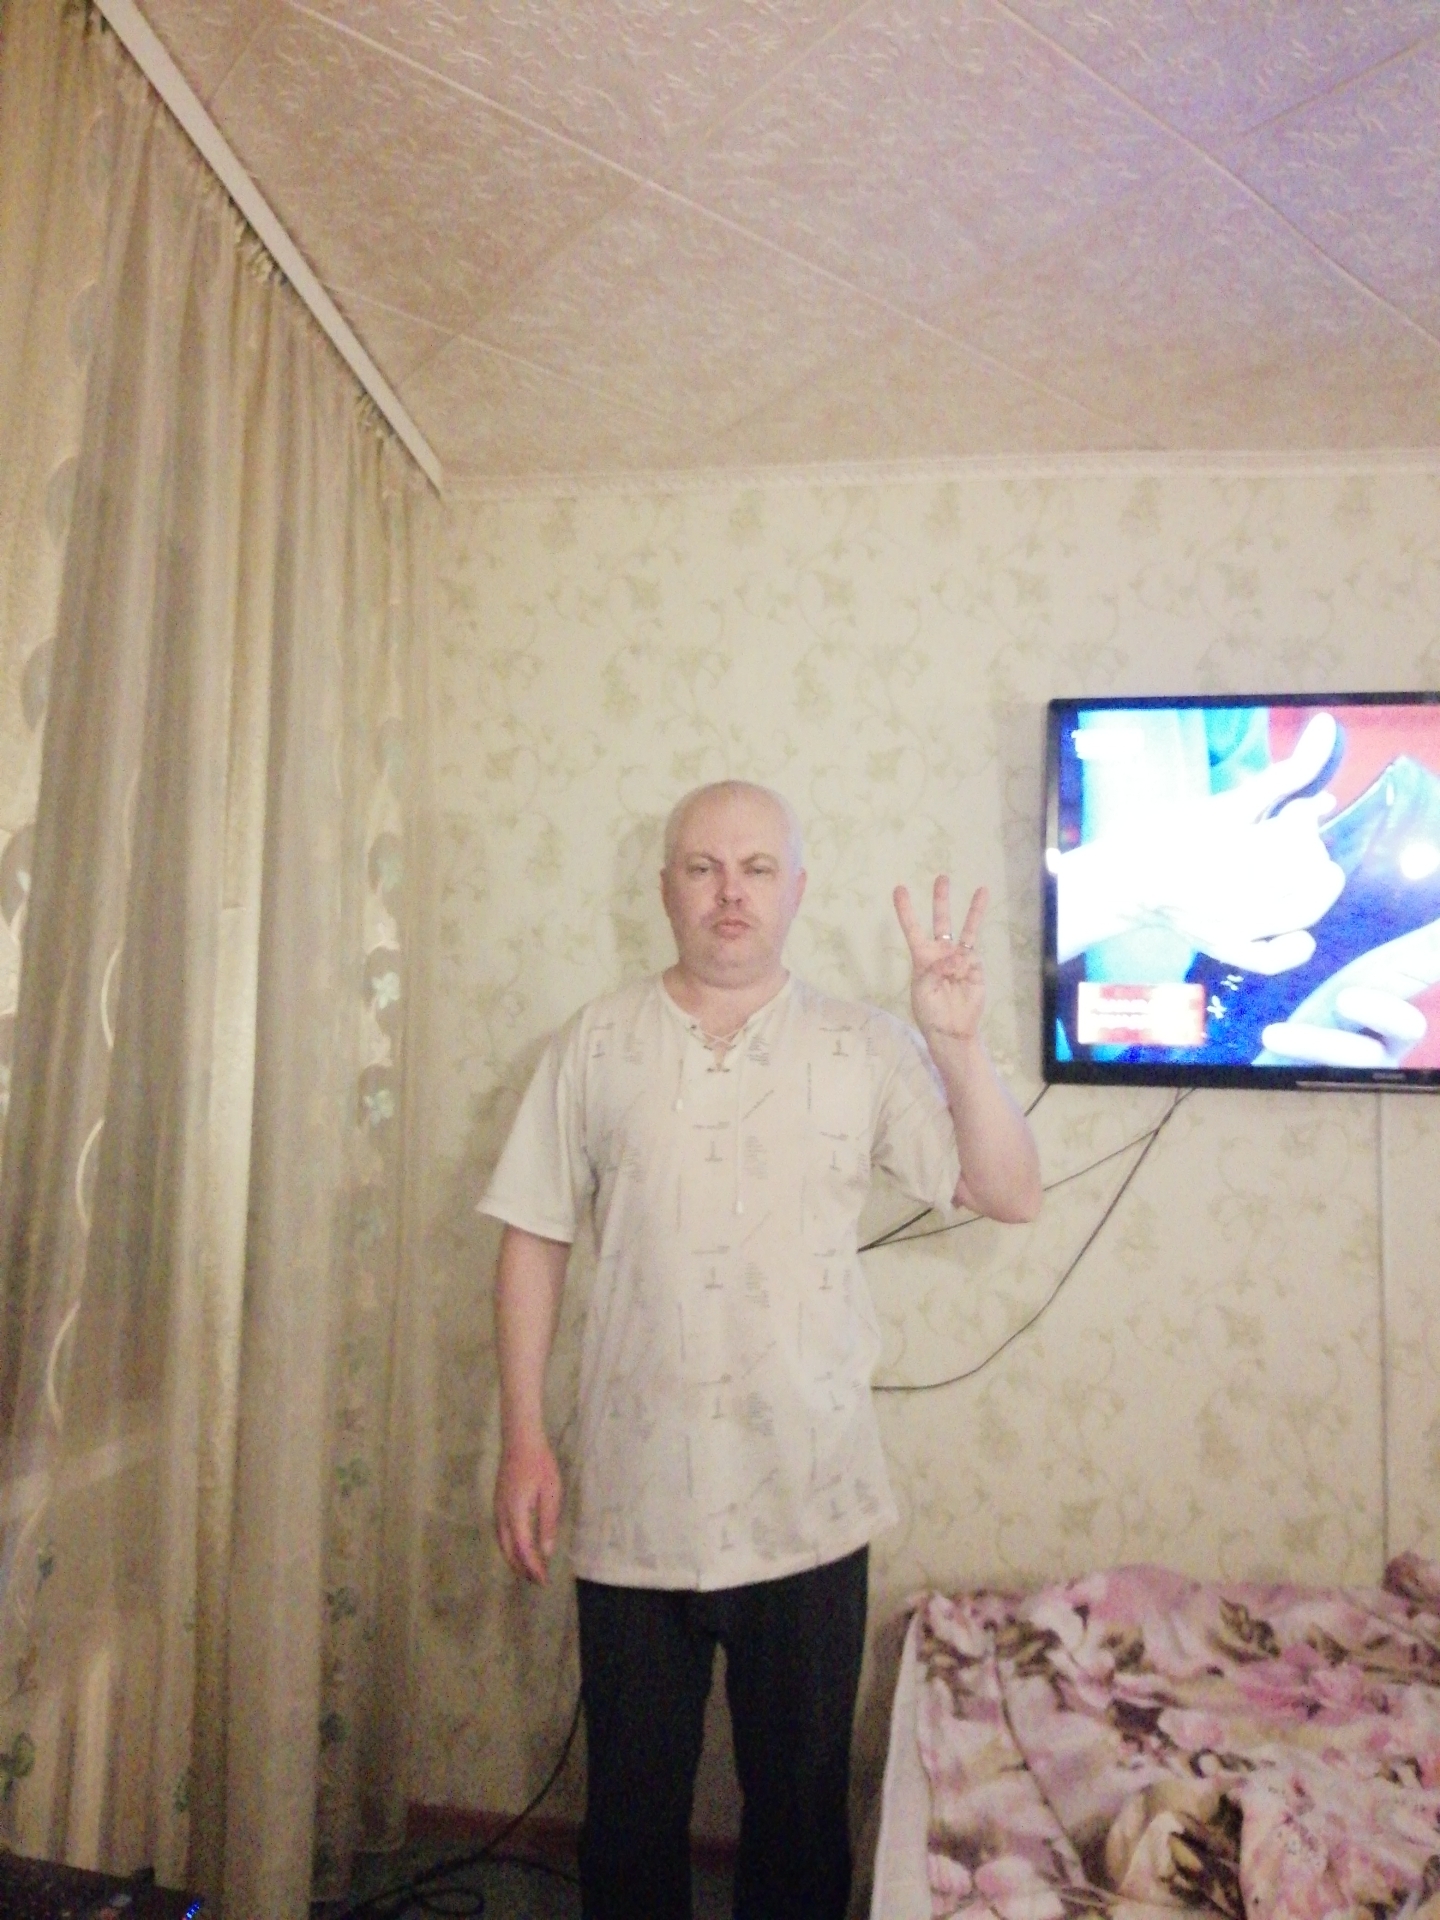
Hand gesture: three